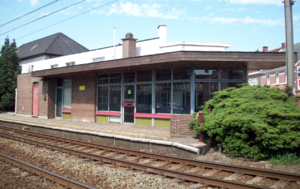
La gare de Nieukerken-Waes est une gare ferroviaire le long de la ligne 59 à Nieukerken-Waes, une section de la ville de Saint-Nicolas.